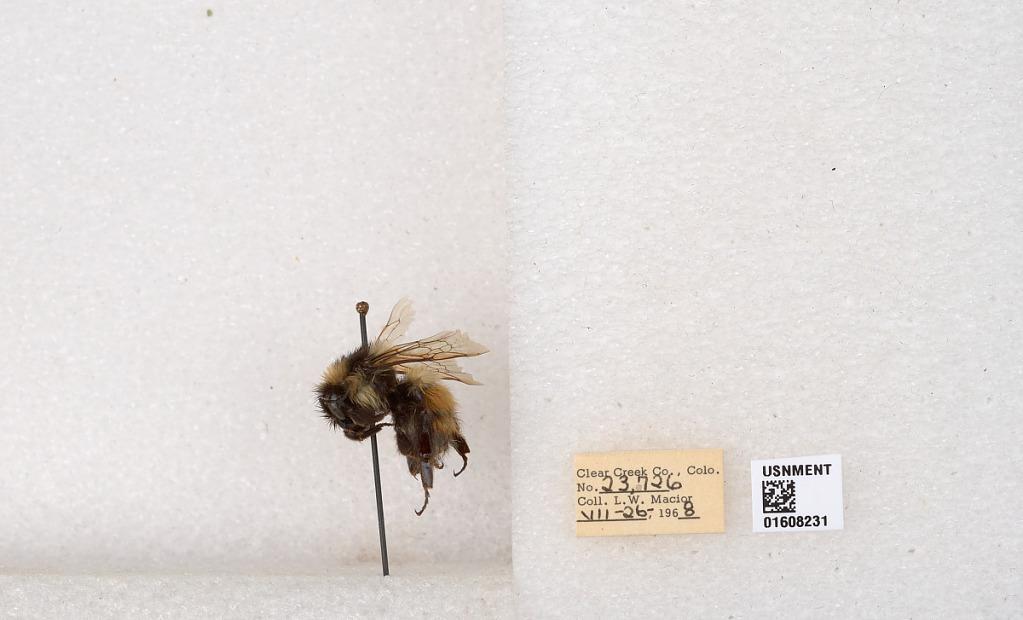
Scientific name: Bombus (Pyrobombus) sylvicola Kirby
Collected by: L. Macior
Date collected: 1968-7-26
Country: United States
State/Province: Colorado
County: Clear Creek
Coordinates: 39.6891, -105.644